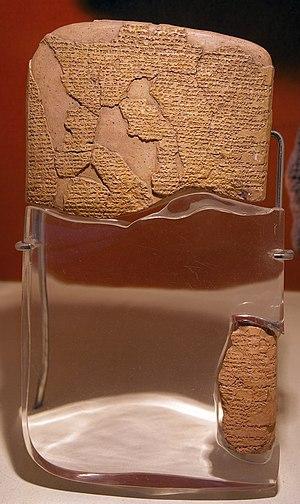
Ramsès II, né aux alentours de -1304 et mort à Pi-Ramsès vers -1213, est le troisième pharaon de la XIXᵉ dynastie égyptienne. Il est aussi appelé Ramsès le Grand ou encore Ozymandias. Manéthon l'appelle Ramsès.